Kidnapping Freddy Heineken

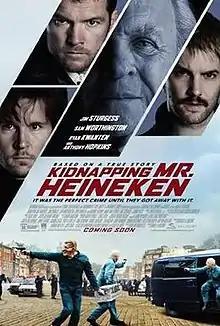
U.S. theatrical release poster

Kidnapping Freddy Heineken (U.S. title Kidnapping Mr. Heineken) is a 2015 British-Dutch crime drama film directed by Daniel Alfredson based on the 1983 kidnapping of Freddy Heineken. The screenplay, based on the 1987 book by Peter R. de Vries, was written by William Brookfield. The role of Freddy Heineken is played by Anthony Hopkins, with Sam Worthington as Willem Holleeder, Jim Sturgess as Cor van Hout, Ryan Kwanten as Jan Boellaard, Thomas Cocquerel as Martin Erkamps and Mark van Eeuwen as Frans Meijer.